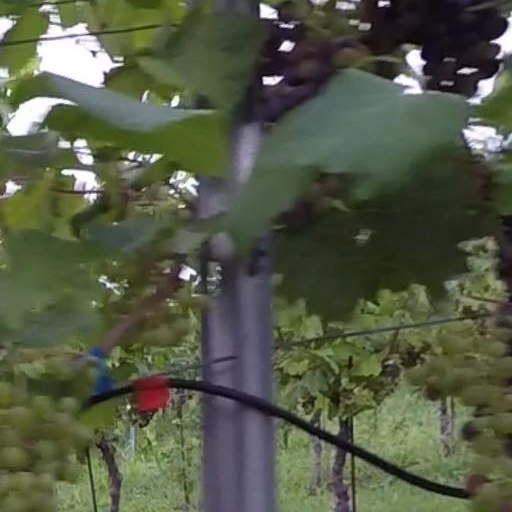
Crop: grape